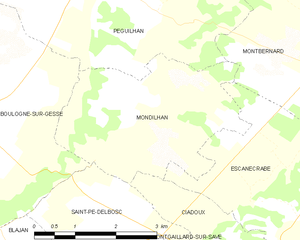
Mondilhan est une commune française située dans le département de la Haute-Garonne en région Occitanie.